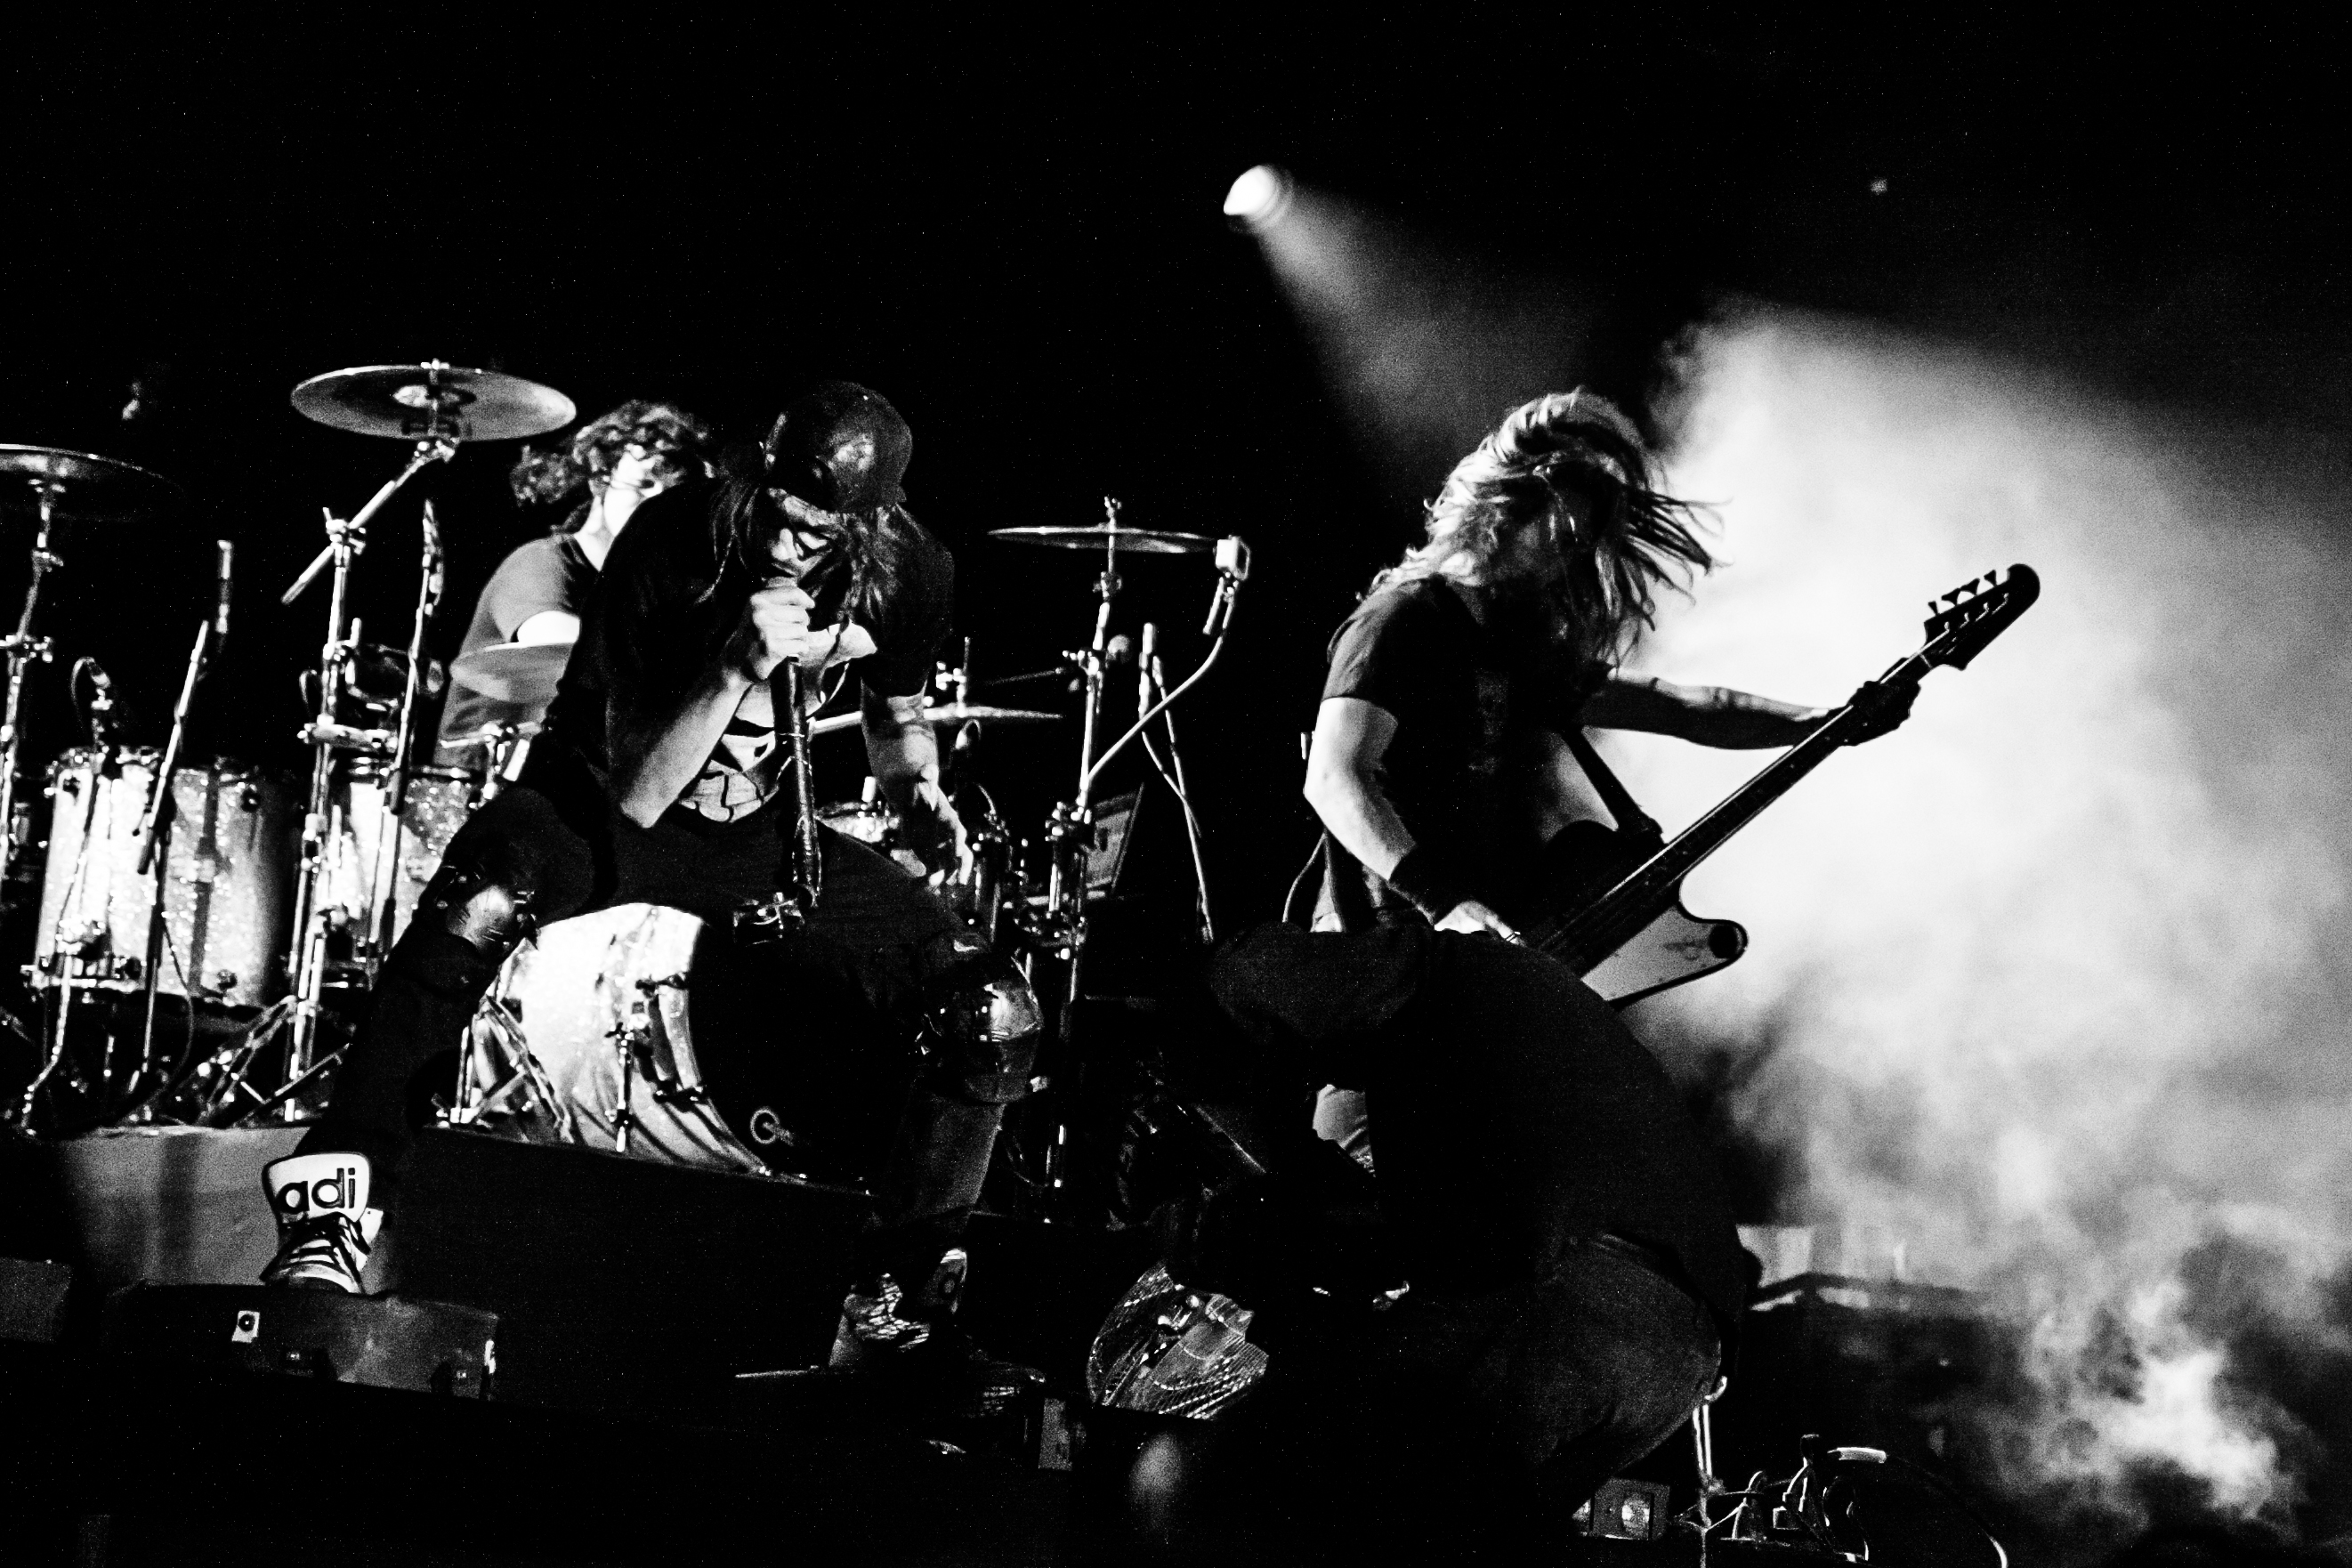
music, black and white, crowd, concert, live, canon, musician, black, monochrome, festival, 40d, gig, stage, 2012, humanit, ponk, shkpnk, frah, shakaponk, huma, skaka, performance, bassist, guitarist, drums, drummer, entertainment, performing arts, rock concert, monochrome photography, musical ensemble